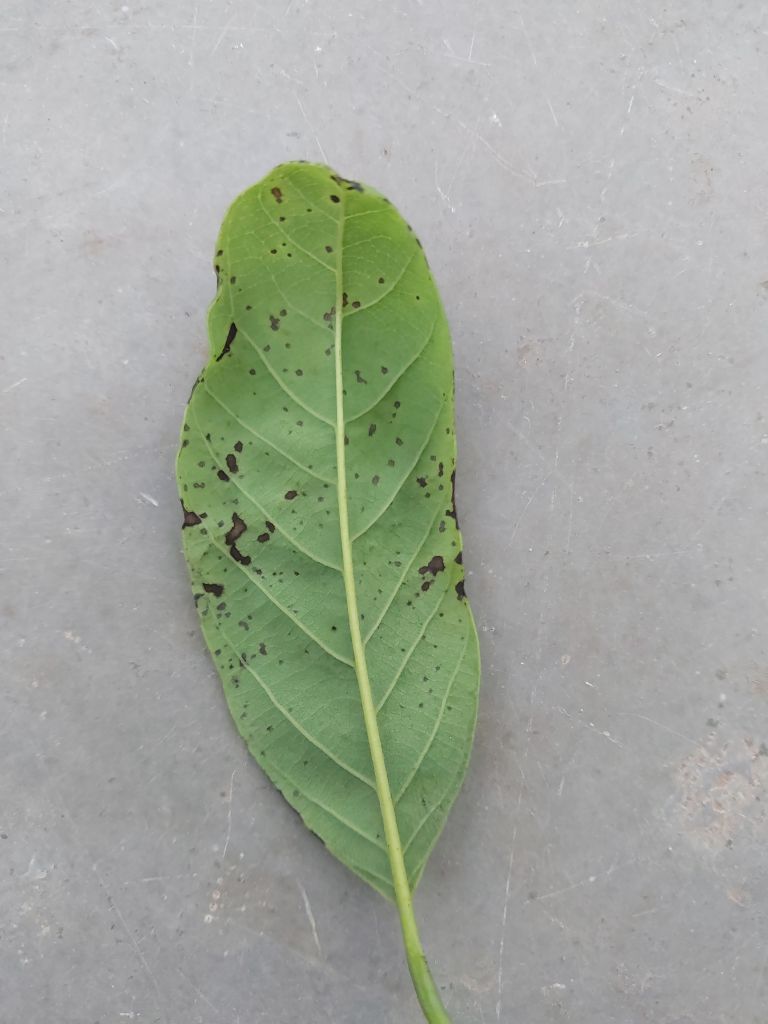
Disease label: Leaf spot on Leaves